Selkirk College

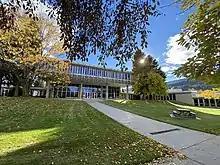
Castlegar Campus courtyard

Selkirk College is a public college founded in 1966 with its main campus in Castlegar, British Columbia, Canada. The college has student housing at its Castlegar and Nelson campuses. Students frequently struggle to find accommodation. The college has seen shrinking enrolment for the past seven years, dropping from 1,987 students in 2015/16 to 1,239 in 2022/23. International students currently account for 11% of total student headcount, a decrease of 3% over the past five years, the lowest rate for a public BC college. Indigenous students comprise 8% of total student numbers.